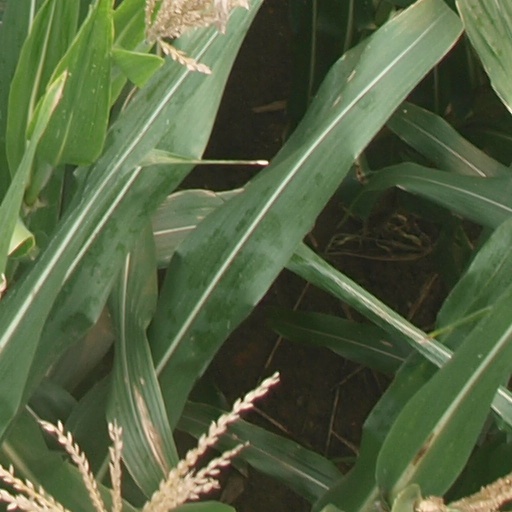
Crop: maize; corn